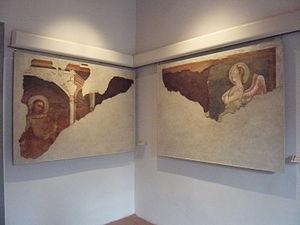
Pace di Bartolo, Annonciation, Palazzo Vallemani, Assise
Pace di Bartolo ou Pace da Faenza est un peintre qui fut actif au XIVᵉ siècle.